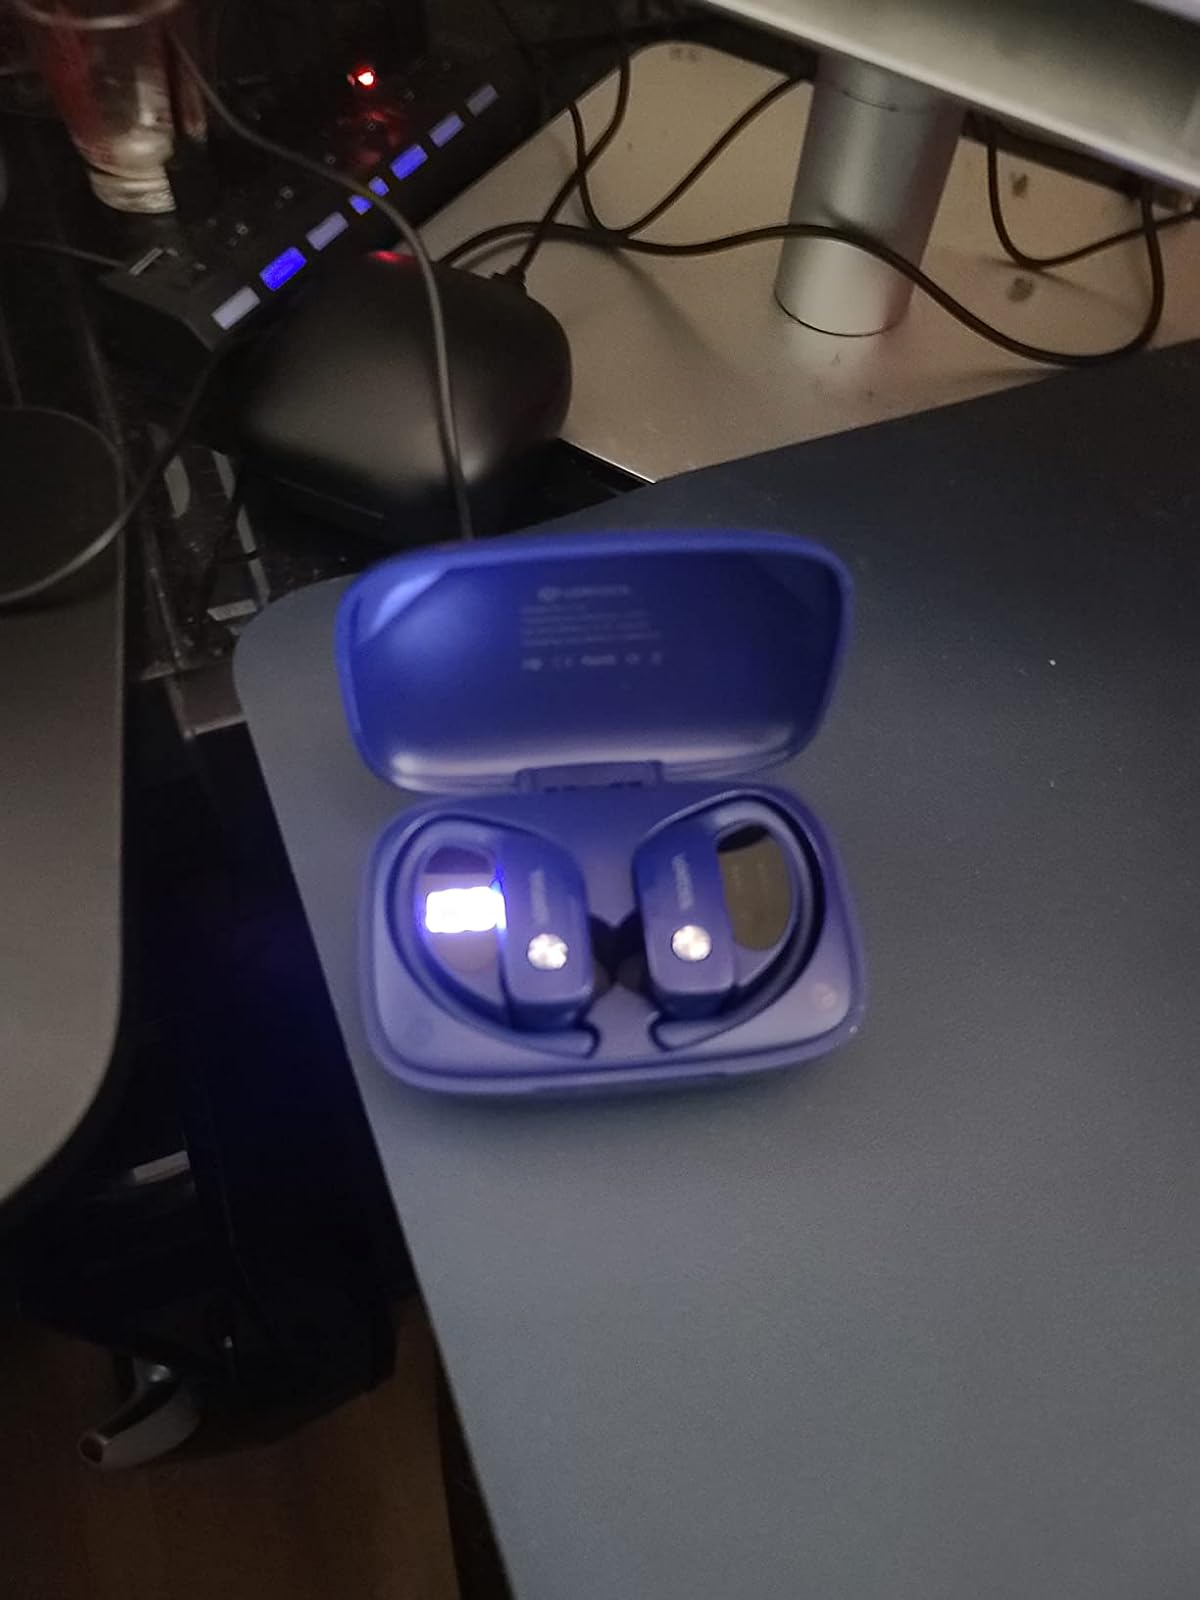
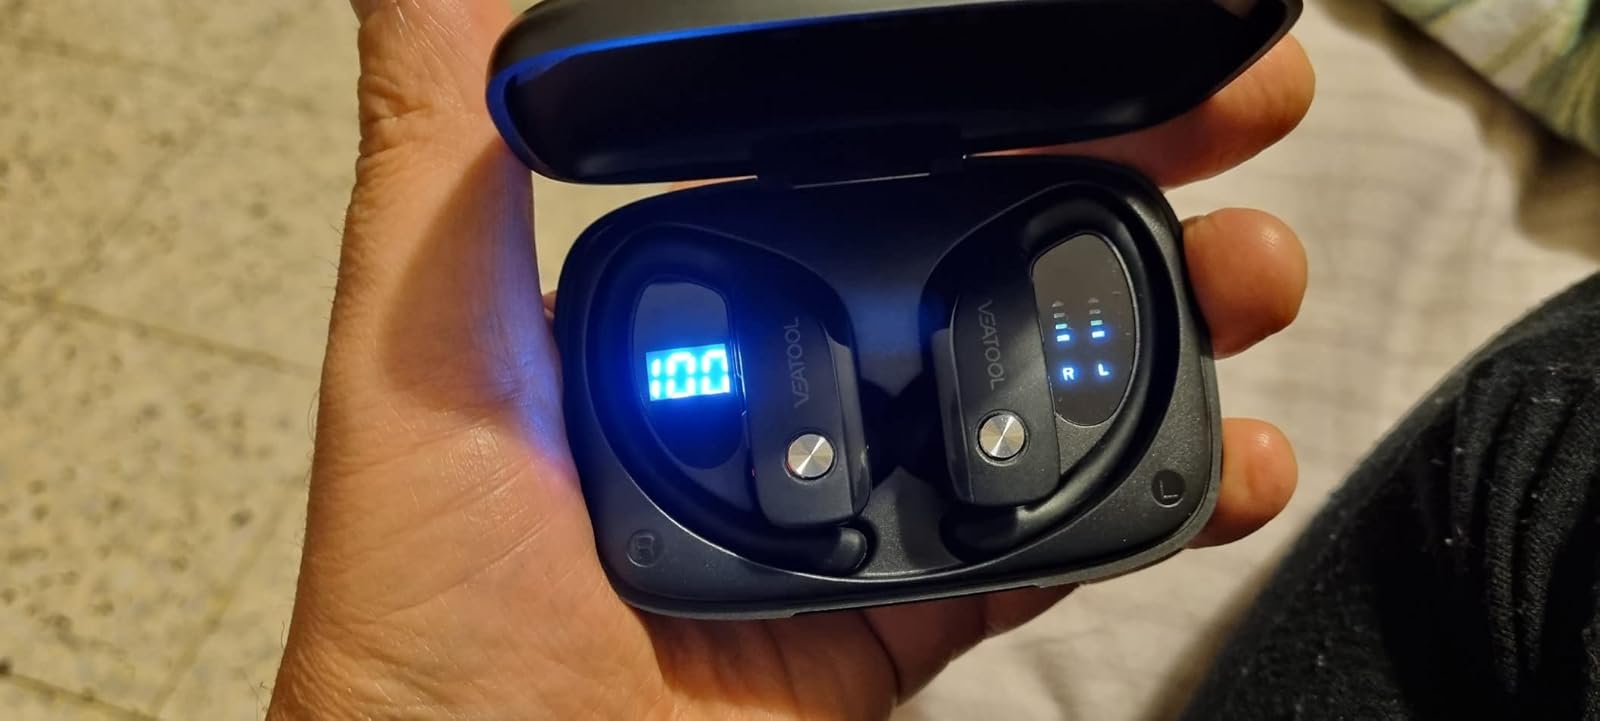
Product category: earbuds
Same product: no